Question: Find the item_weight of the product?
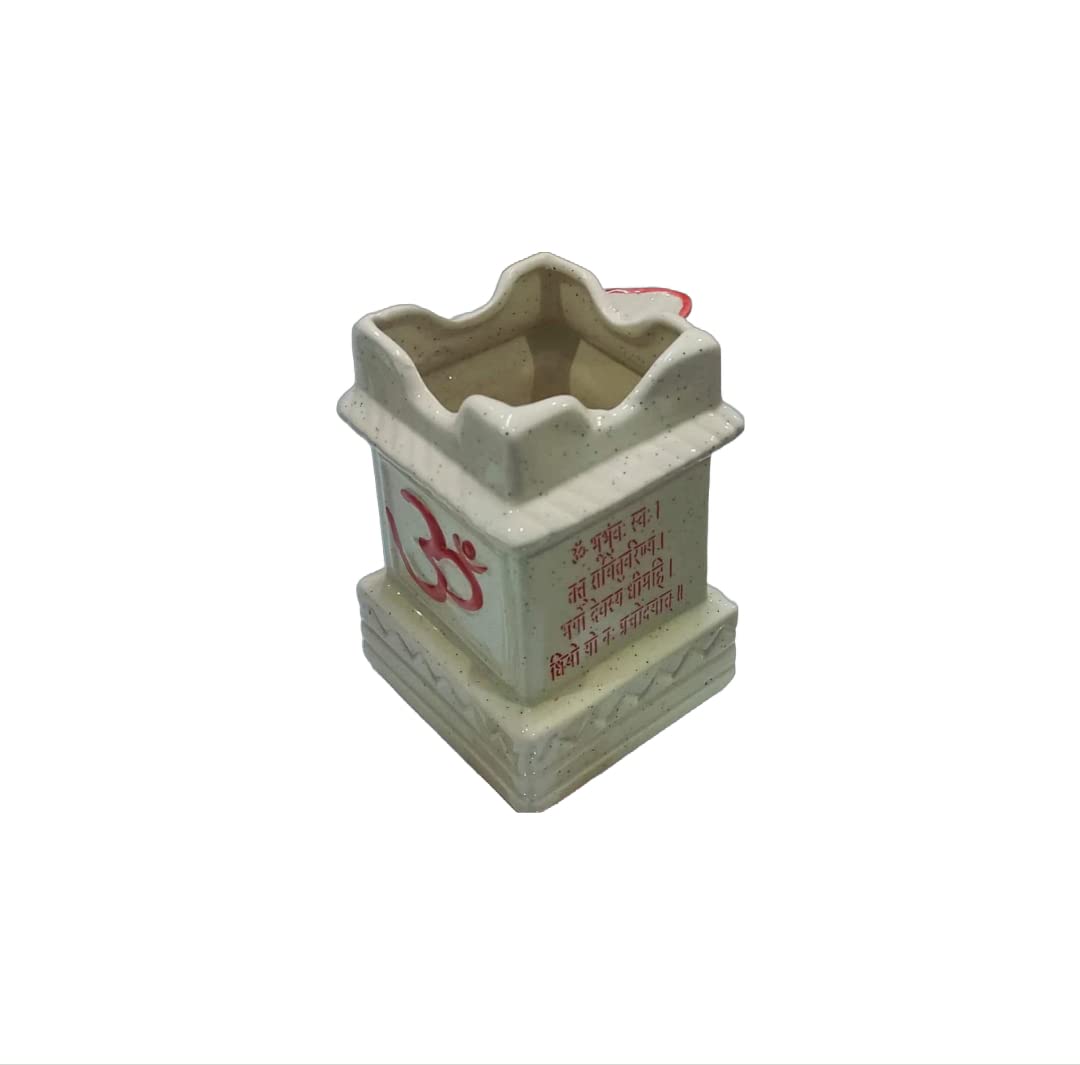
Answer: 35 gram